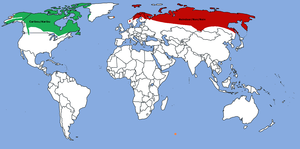
Le renne, appelé caribou au Canada, est un cervidé originaire des régions arctiques et subarctiques de l'Europe, de l'Asie et de l'Amérique du Nord. Il a également été introduit dans l'archipel antarctique français des îles Kerguelen où il s'est naturalisé et vit désormais à l'état sauvage.